ValeFest

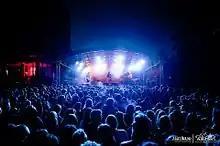

This ValeFest saw a focus on the rebranding of the festival as a sustained and continuous annual festival, with the official event renaming and branding as 'ValeFest', while the committee of student volunteers remained 'The Vale Festival'. It was decided that poverty would be the focus of this years festival, with proceeds received by Child Poverty Action Group and Medic Malawi. A change in infrastructure and professionalism led to a greater emphasis on expanding the festival beyond students. The Main Stage was headlined by Will and The People, and the dance stage by New York Transit Authority.